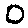
Label: 0